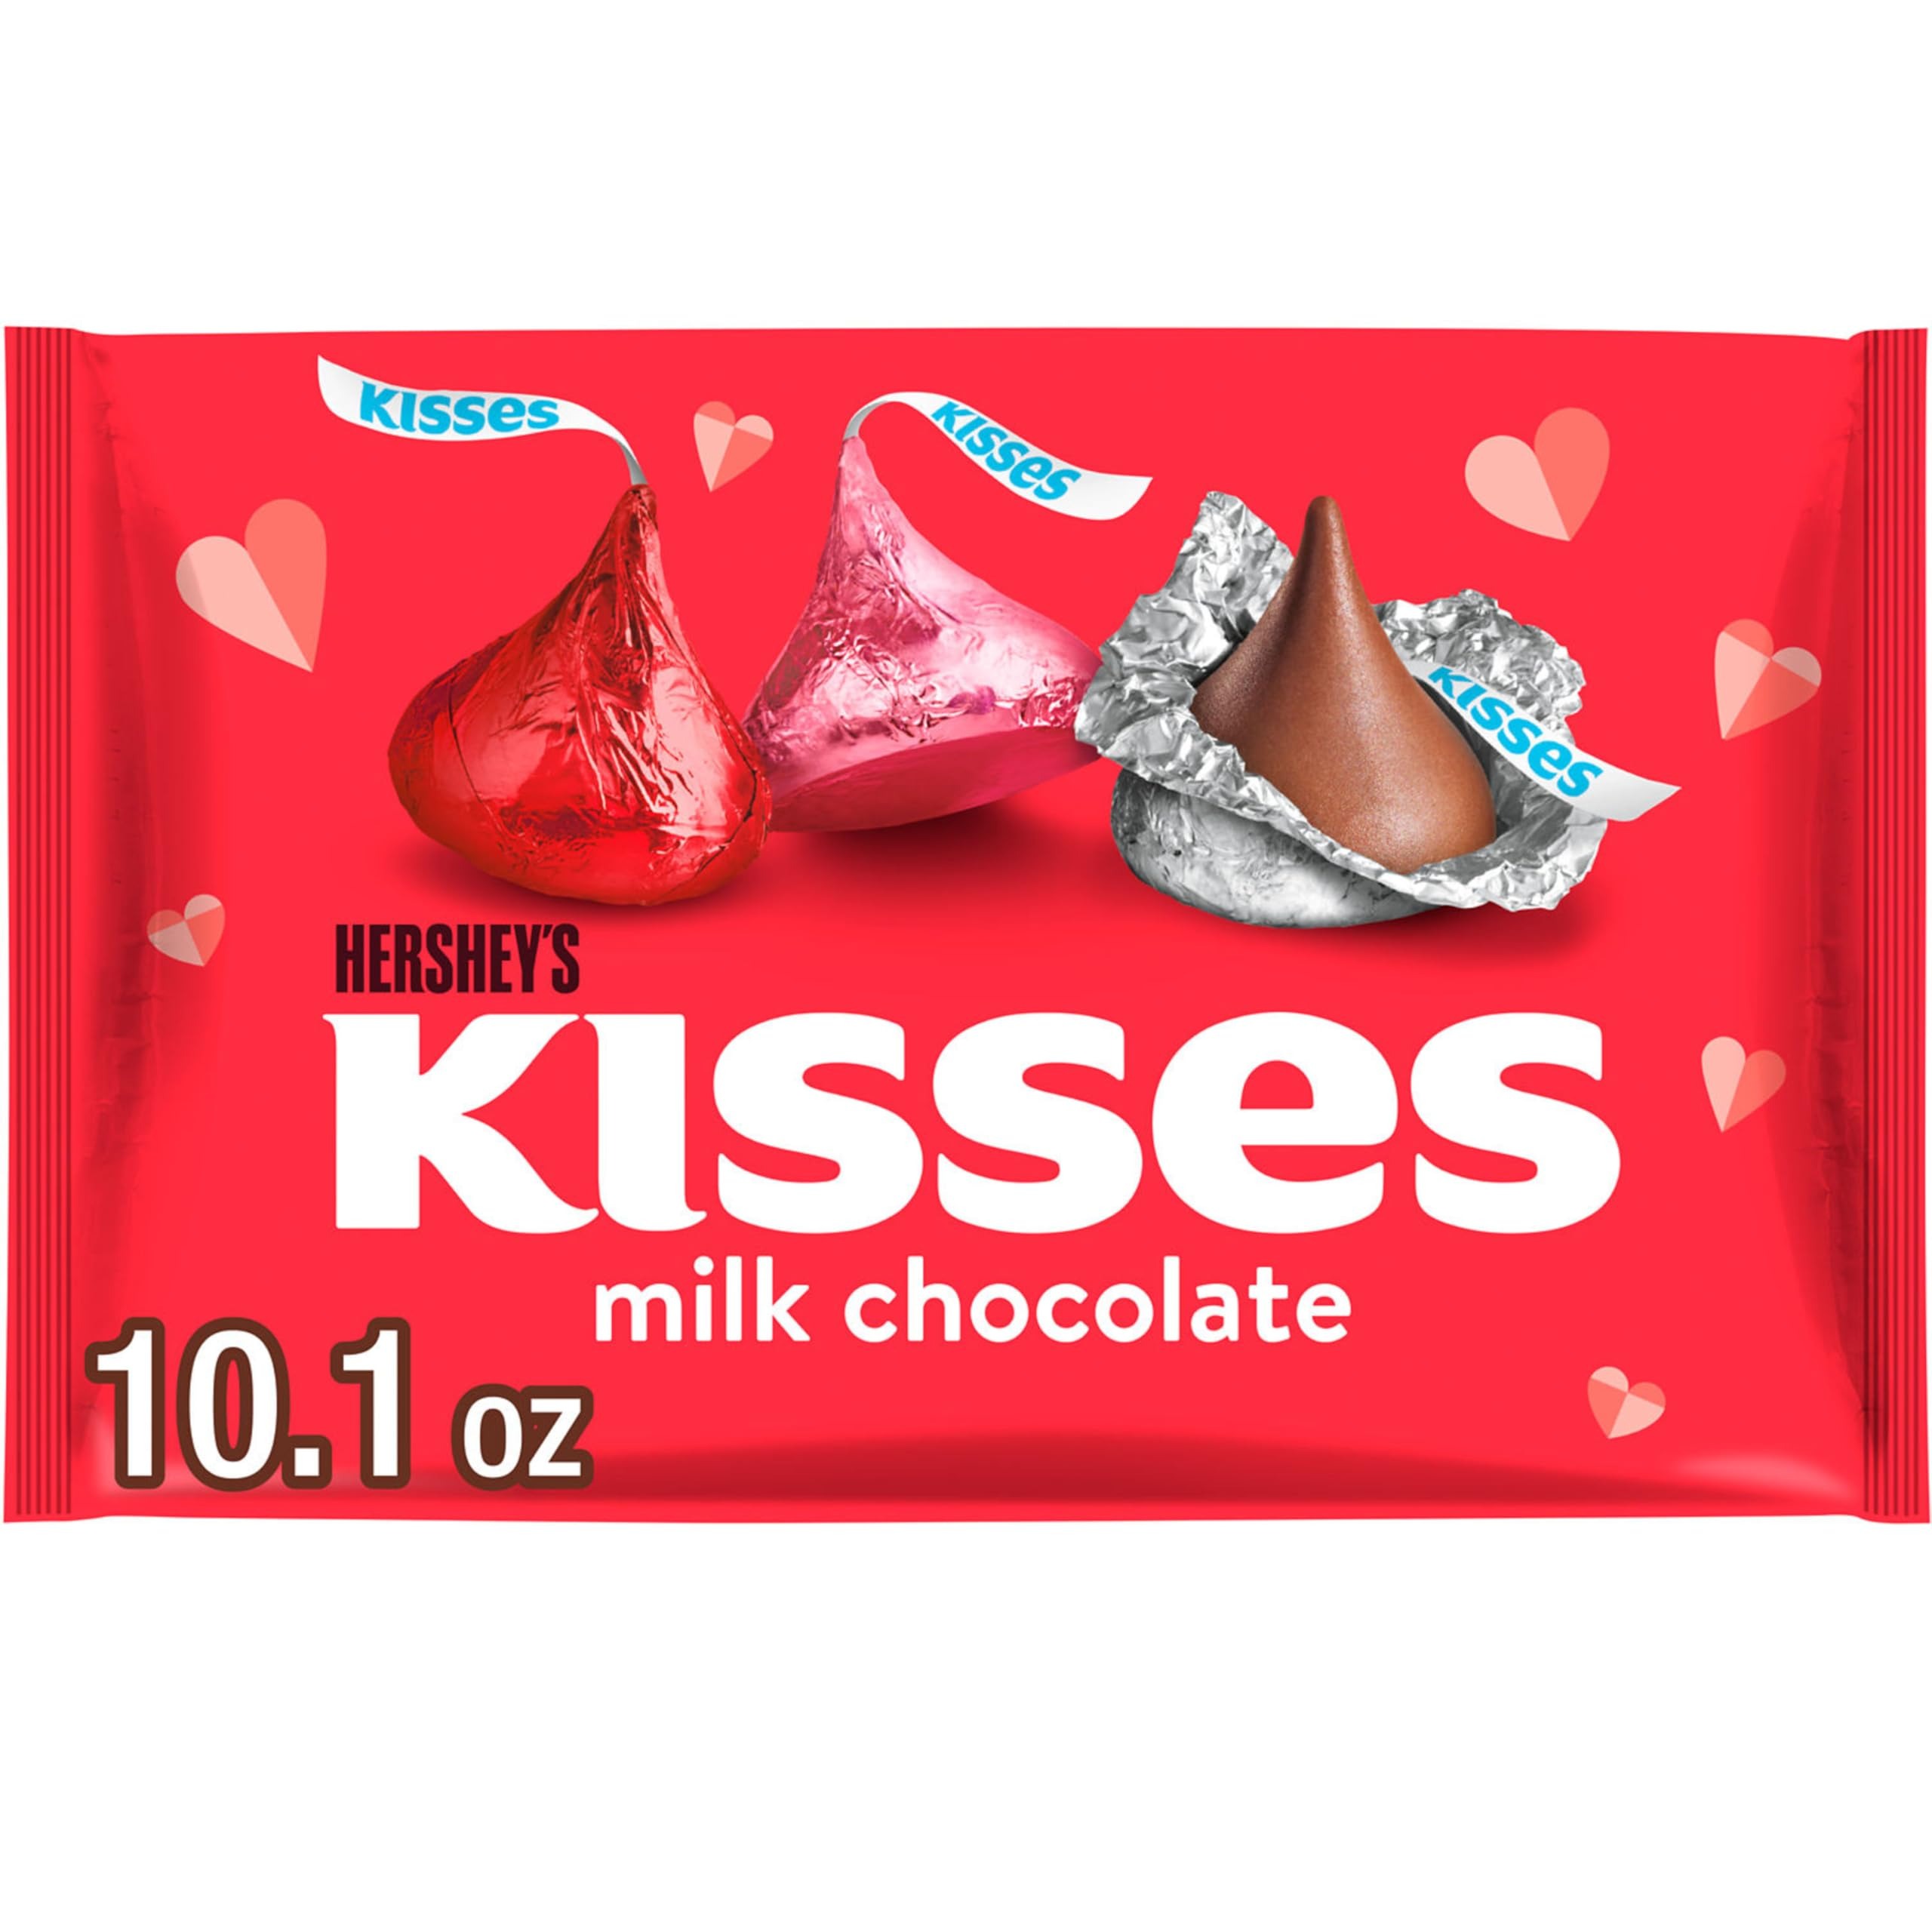
Item Name: HERSHEY'S KISSES Milk Chocolate, Valentine's Candy Bag, 10.1 oz
Bullet Point 1: Contains one (1) 10.1-ounce bag of HERSHEY'S KISSES Milk Chocolate Candy
Bullet Point 2: Stuff candy dishes, snack drawers and lunch boxes all season long with milk chocolate HERSHEY'S KISSES treats great for snacking on the go and at home
Bullet Point 3: Kosher, gluten free chocolate candy individually wrapped in festive red, pink and silver foils and placed in a bag for lasting freshness and convenience
Bullet Point 4: Fill wedding party dessert tables, anniversary presents and birthday candy bags with HERSHEY'S KISSES milk chocolate candy
Bullet Point 5: Show co-workers, friends and family members how much you care with a classic Valentine's Day candy inside gift bags or attached to greeting cards
Value: 10.1
Unit: Ounce

Price: 6.99